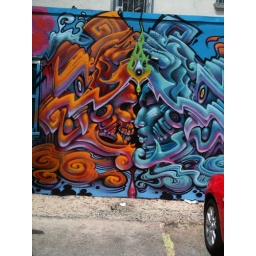
Mural in the Mission...love the orange vs. blue